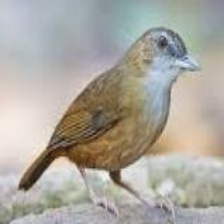
Species: ABBOTTS BABBLER
Scientific name: MALACOCINCLA ABBOTTI